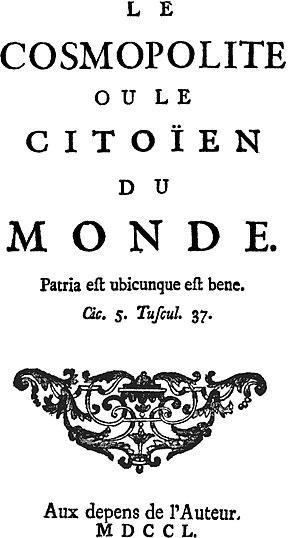
Louis-Charles Fougeret de Monbron, né le 19 décembre 1706 à Péronne et mort le 16 septembre 1760 à Paris, est un homme de lettres français.